Colby-Petersen Farm

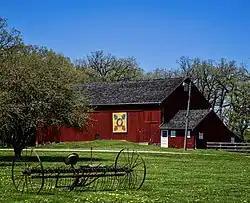

The Colby-Petersen Farm is a historic farm at 4112 McCullom Lake Road in McHenry, Illinois. The farm was established in the 1840s by the Colby family, who were early white settlers in McHenry County that relocated from New England. The family built a Greek Revival farmhouse on the property circa 1850; characteristic Greek Revival elements of the house include a porch supported by columns, dentillated brickwork, and a frieze band. The farm primarily produced dairy, and it was one of the many prosperous dairy farms in northern Illinois in the late nineteenth and early twentieth centuries. Danish immigrant Peter Petersen married into the Colby family in 1901, and when he inherited the farm in 1914, it became known as the Petersen Farm. In addition to the farmhouse, surviving buildings on the farm include a dairy barn, a horse barn, and a garage.